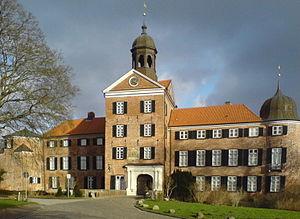
Le château d'Eutin est un château situé à Eutin dans l'arrondissement du Holstein de l'Est en Allemagne septentrionale. Le château est, avec ceux de Gottorf et de Glusksbourg, l'un des châteaux les plus remarquables du Schleswig-Holstein.